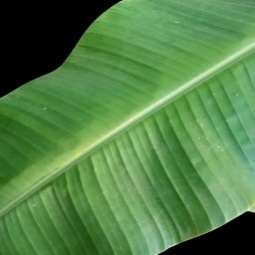
Label: Healthy